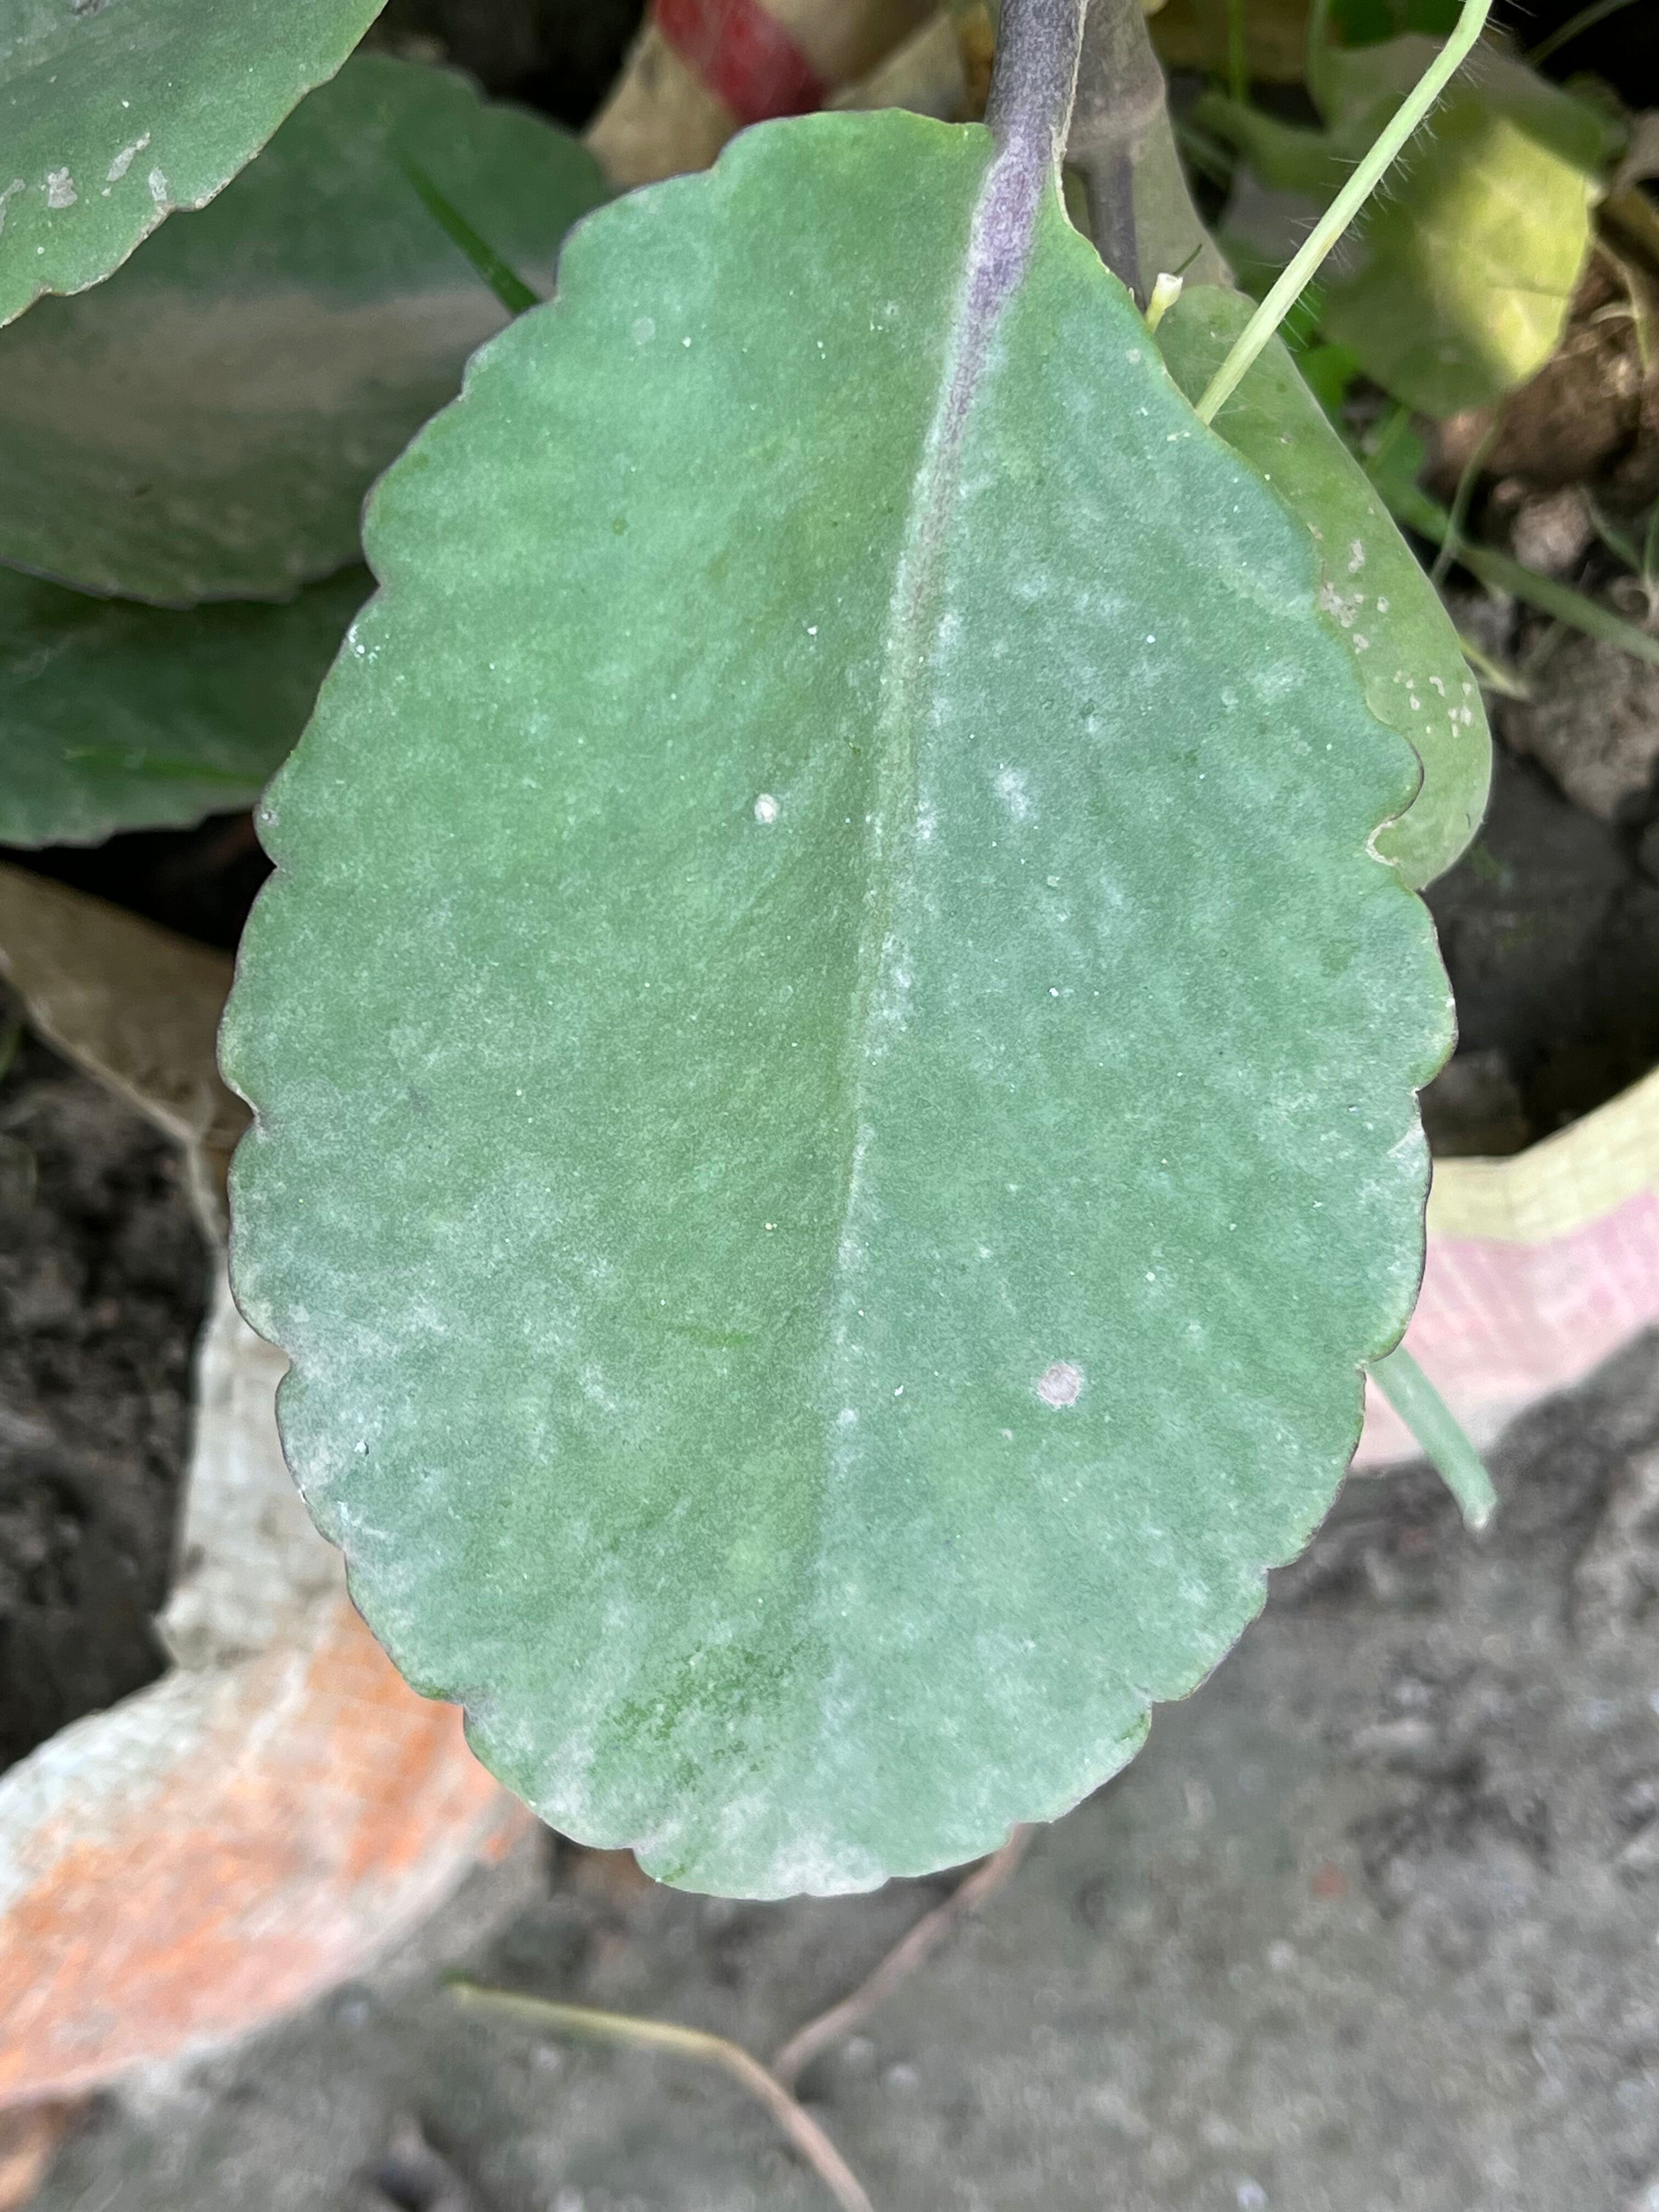
Plant species: kalanchoe-pinnata